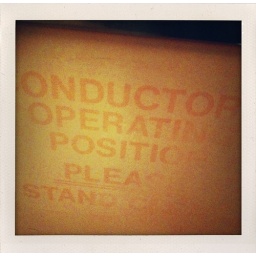
found in PATH train car #862